Dipti Sharma

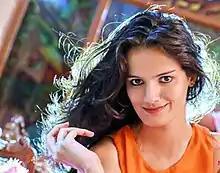

Dipti Sharma is an Indian fashion model and beauty pageant finalist. Sharma debuted as an exclusive for Balenciaga's S/S 2018 show, which she closed, and is the first Indian model to appear in their campaign.